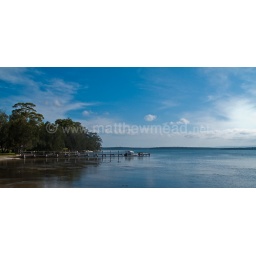
Down the road from my Aunties house in St Georges Basin, Sydney South Coast